Corps Hubertia Freiburg

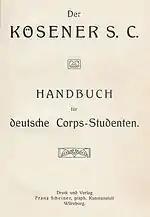
1912

The Corps Hubertia Freiburg is a fraternity ("Studentenverbindung") in Freiburg, Germany. It was founded on October 29, 1868, and is one of 162 German Student Corps in Europe today. The Corps is a member of the Kösener Senioren-Convents-Verband (KSCV), the oldest federation of classical European fraternities with roots dating back to the 15th century and member fraternities across Austria, Belgium, Germany, Hungary, Latvia and Switzerland.